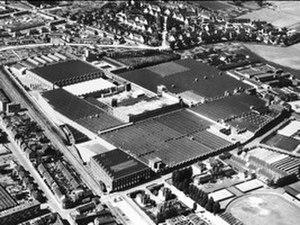
Les établissements Amédée Prouvost
Le Peignage Amédée Prouvost est une entreprise française du secteur du textile qui a ouvert en 1851 et fermé en 1999.
Le Club olympique de Roubaix-Tourcoing, abrégé en CO Roubaix-Tourcoing, est un club de football français fondé en 1945 et disparu en 1970, situé à Roubaix dans le Nord.
La famille Prouvost est une famille de la bourgeoisie industrielle du Nord, originaire de Wasquehal puis établie à Roubaix, qui donna à partir du début du XVIIIᵉ siècle plusieurs générations de maitres de manufacture puis d’industriels du textile.